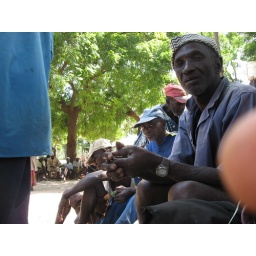
The guy in the blue hat is the chief of the village